Fluorocarbon

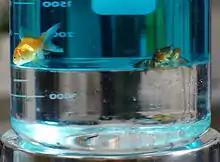
Immiscible layers of colored water (top) and much denser perfluoroheptane (bottom) in a beaker; a goldfish and crab cannot penetrate the boundary; coins rest at the bottom.

Fluorocarbons are chemical compounds with carbon-fluorine bonds. Compounds that contain many C-F bonds often have distinctive properties, e.g., enhanced stability, volatility, and hydrophobicity. Several fluorocarbons and their derivatives are commercial polymers, refrigerants, drugs, and anesthetics.